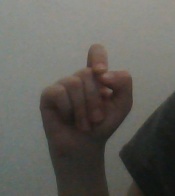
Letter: fa